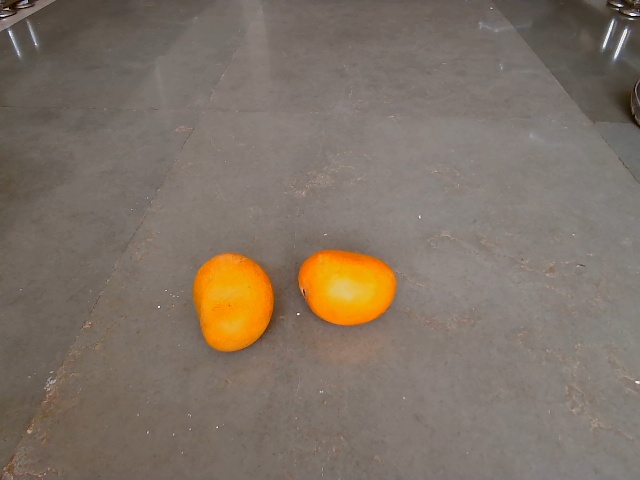
Label: Ripe_Mango